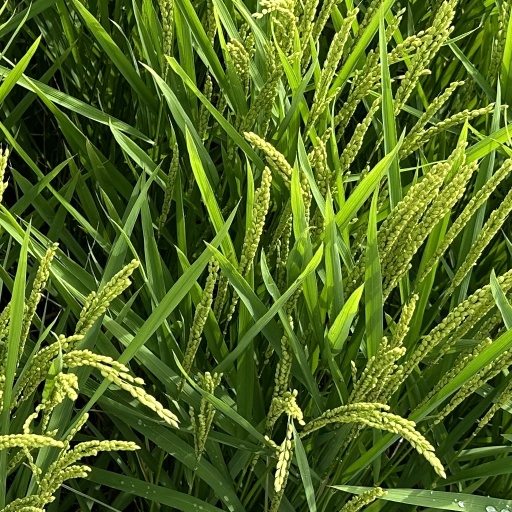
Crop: rice